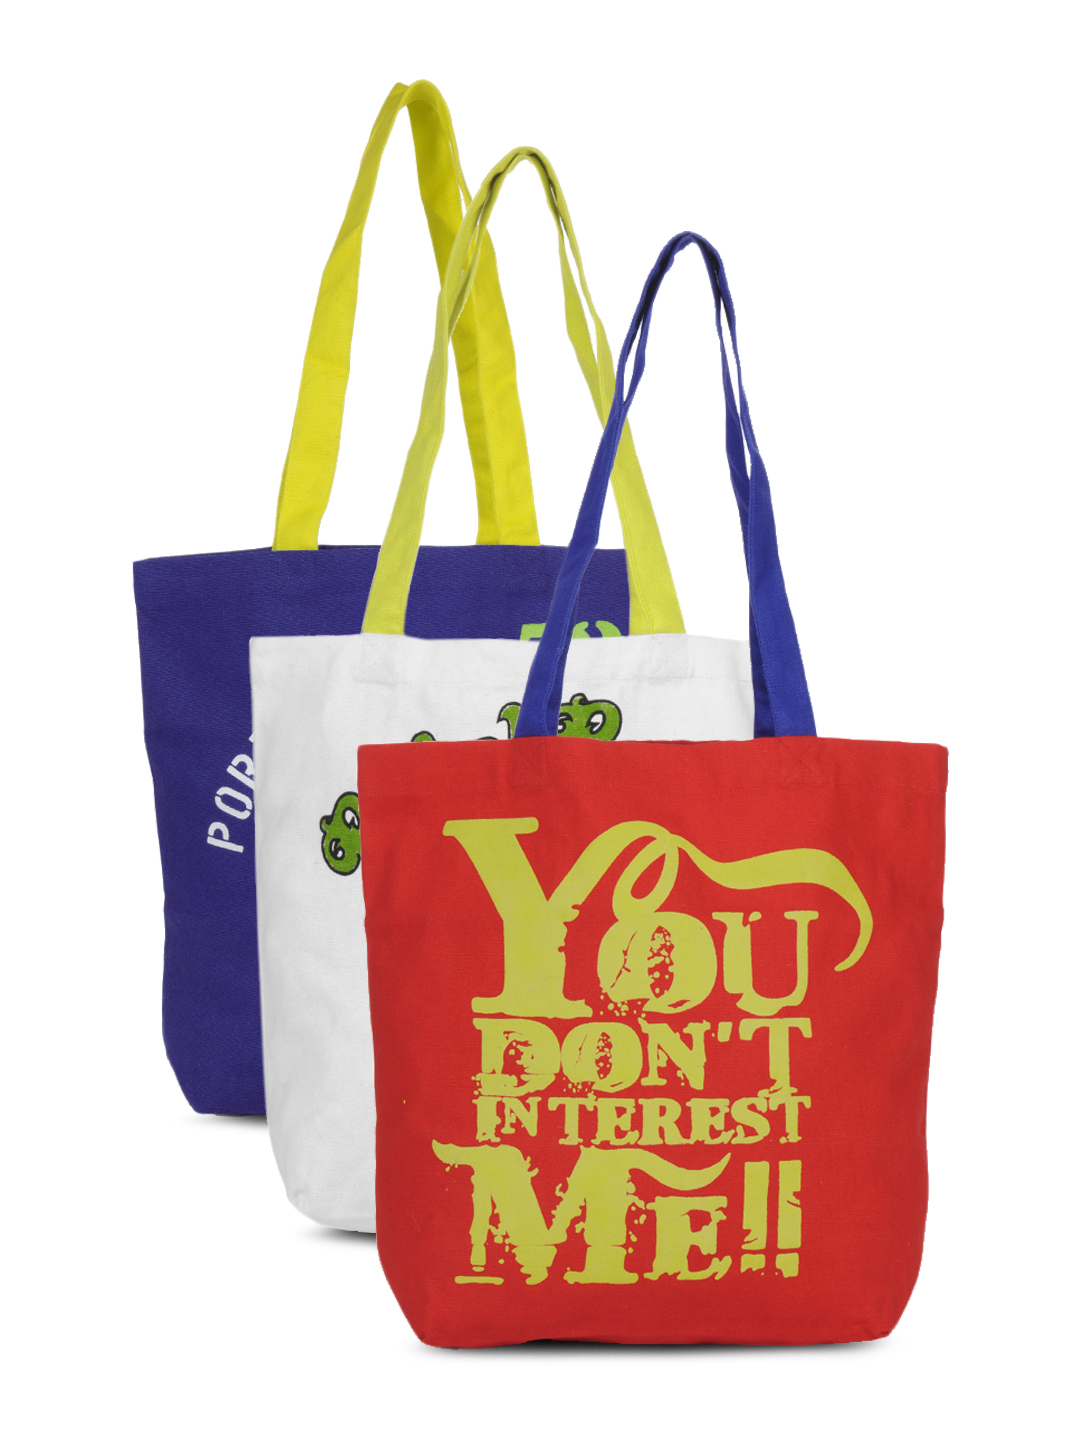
Be For Bag Women Pack of 3 Bag
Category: Accessories / Bags / Handbags
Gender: Women
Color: Red
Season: Summer 2015
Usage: Casual